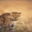
Label: leopard